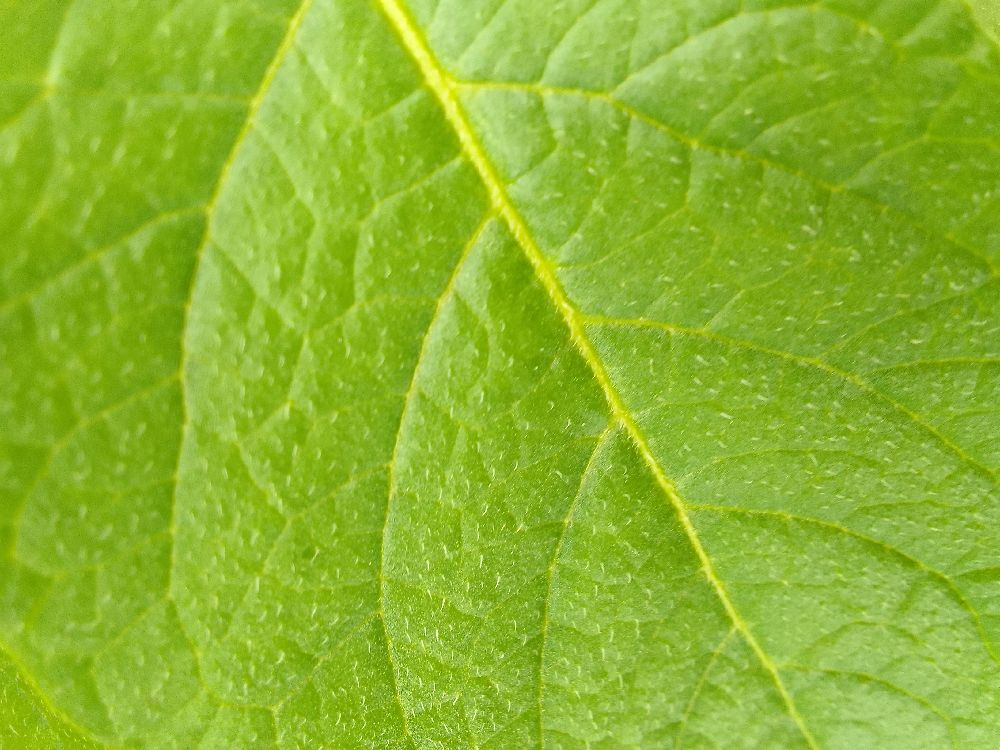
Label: Healthy